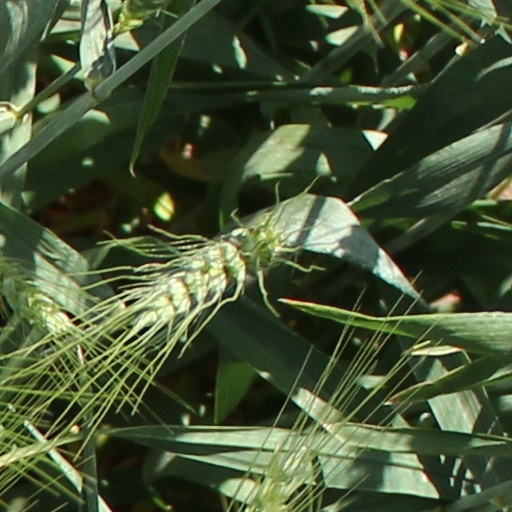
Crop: wheat